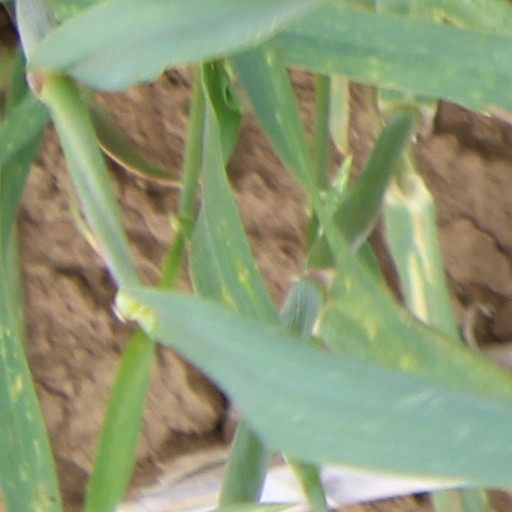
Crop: wheat